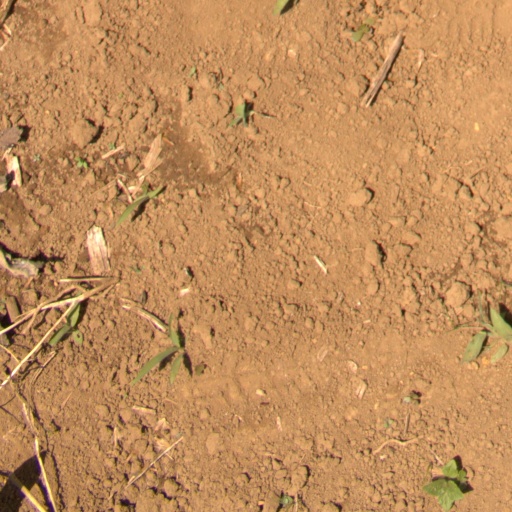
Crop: Jerusalem artichoke